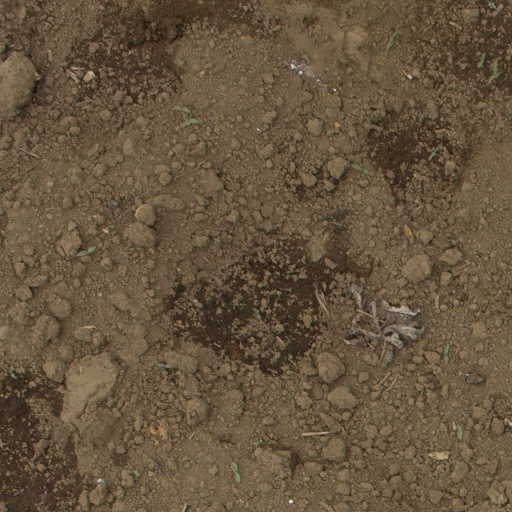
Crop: Jerusalem artichoke